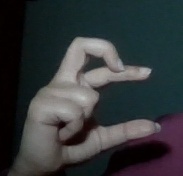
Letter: thal